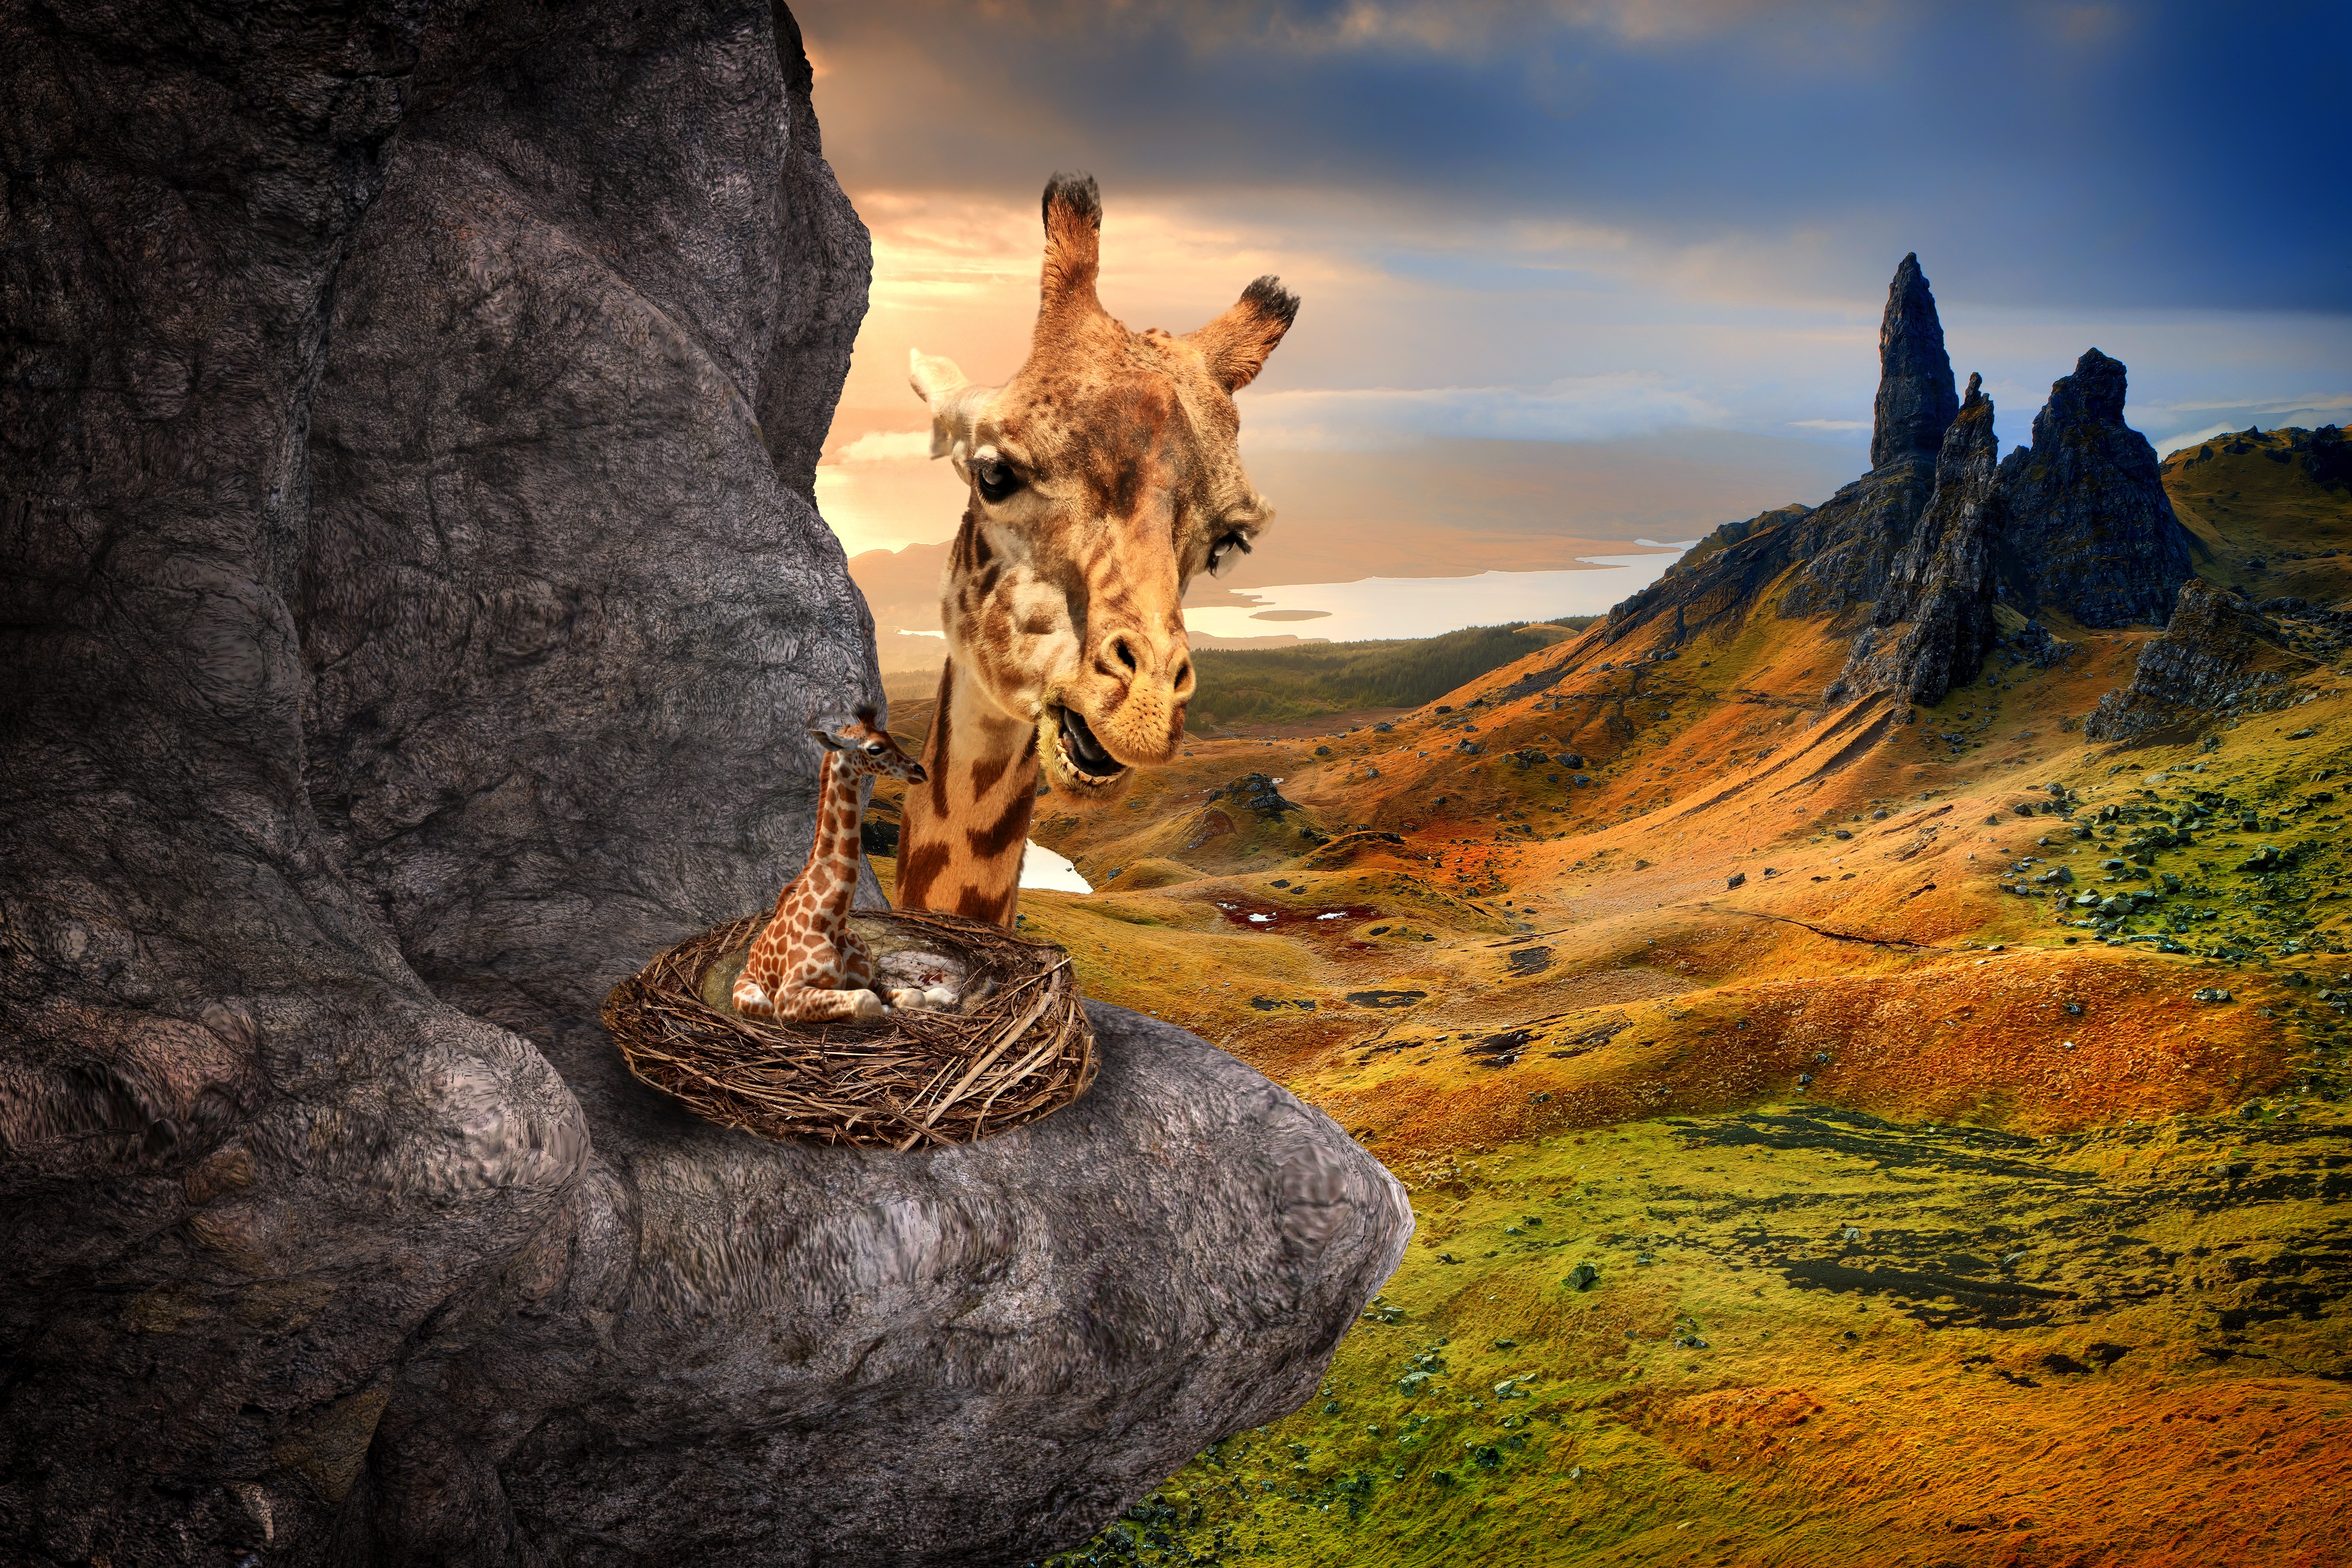
landscape, rock, wilderness, autumn, terrain, surreal, fantasy, hidden, nest, giraffes, protected, screenshot, photo montage, red list